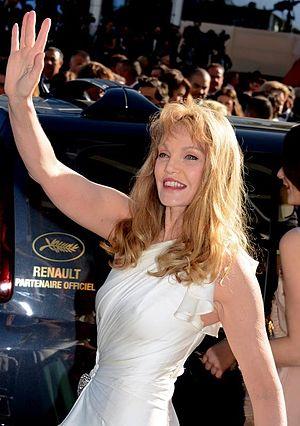
Arielle Dombasle au festival de Cannes
Arielle Dombasle est une actrice, chanteuse, réalisatrice, scénariste et meneuse de revue franco-américaine, née le 27 avril 1953 à Hartford.
Les Parisiennes est le nom d'un groupe de musique yéyé des années 1960 réuni sur une idée de Claude Bolling. Quatre danseuses — Raymonde Bronstein, Anne Lefébure, Hélène Longuet et Anne-Marie Royer — chantent à l'unisson, accompagnées par un orchestre. La mise en scène, lorsqu'elles se produisent, est de Roland Petit.
La bande à Ruquier est une équipe de chroniqueurs qui entourent ou ont entouré Laurent Ruquier dans les diverses émissions qu'il a animées à la radio et à la télévision et dont le noyau dur est composé de Isabelle Alonso, Jean Benguigui, Pierre Bénichou, Michèle Bernier, Jean-Marie Bigard, Steevy Boulay, Christine Bravo, Jean-Pierre Coffe, Caroline Diament, Philippe Geluck, Valérie Mairesse, Isabelle Mergault, Gérard Miller, Isabelle Motrot, Claude Sarraute et Titoff.